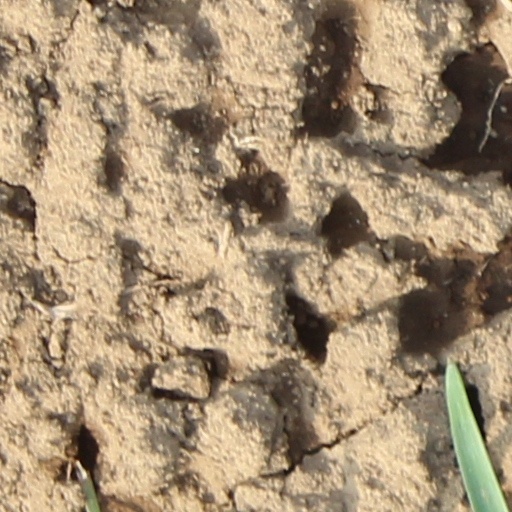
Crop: wheat